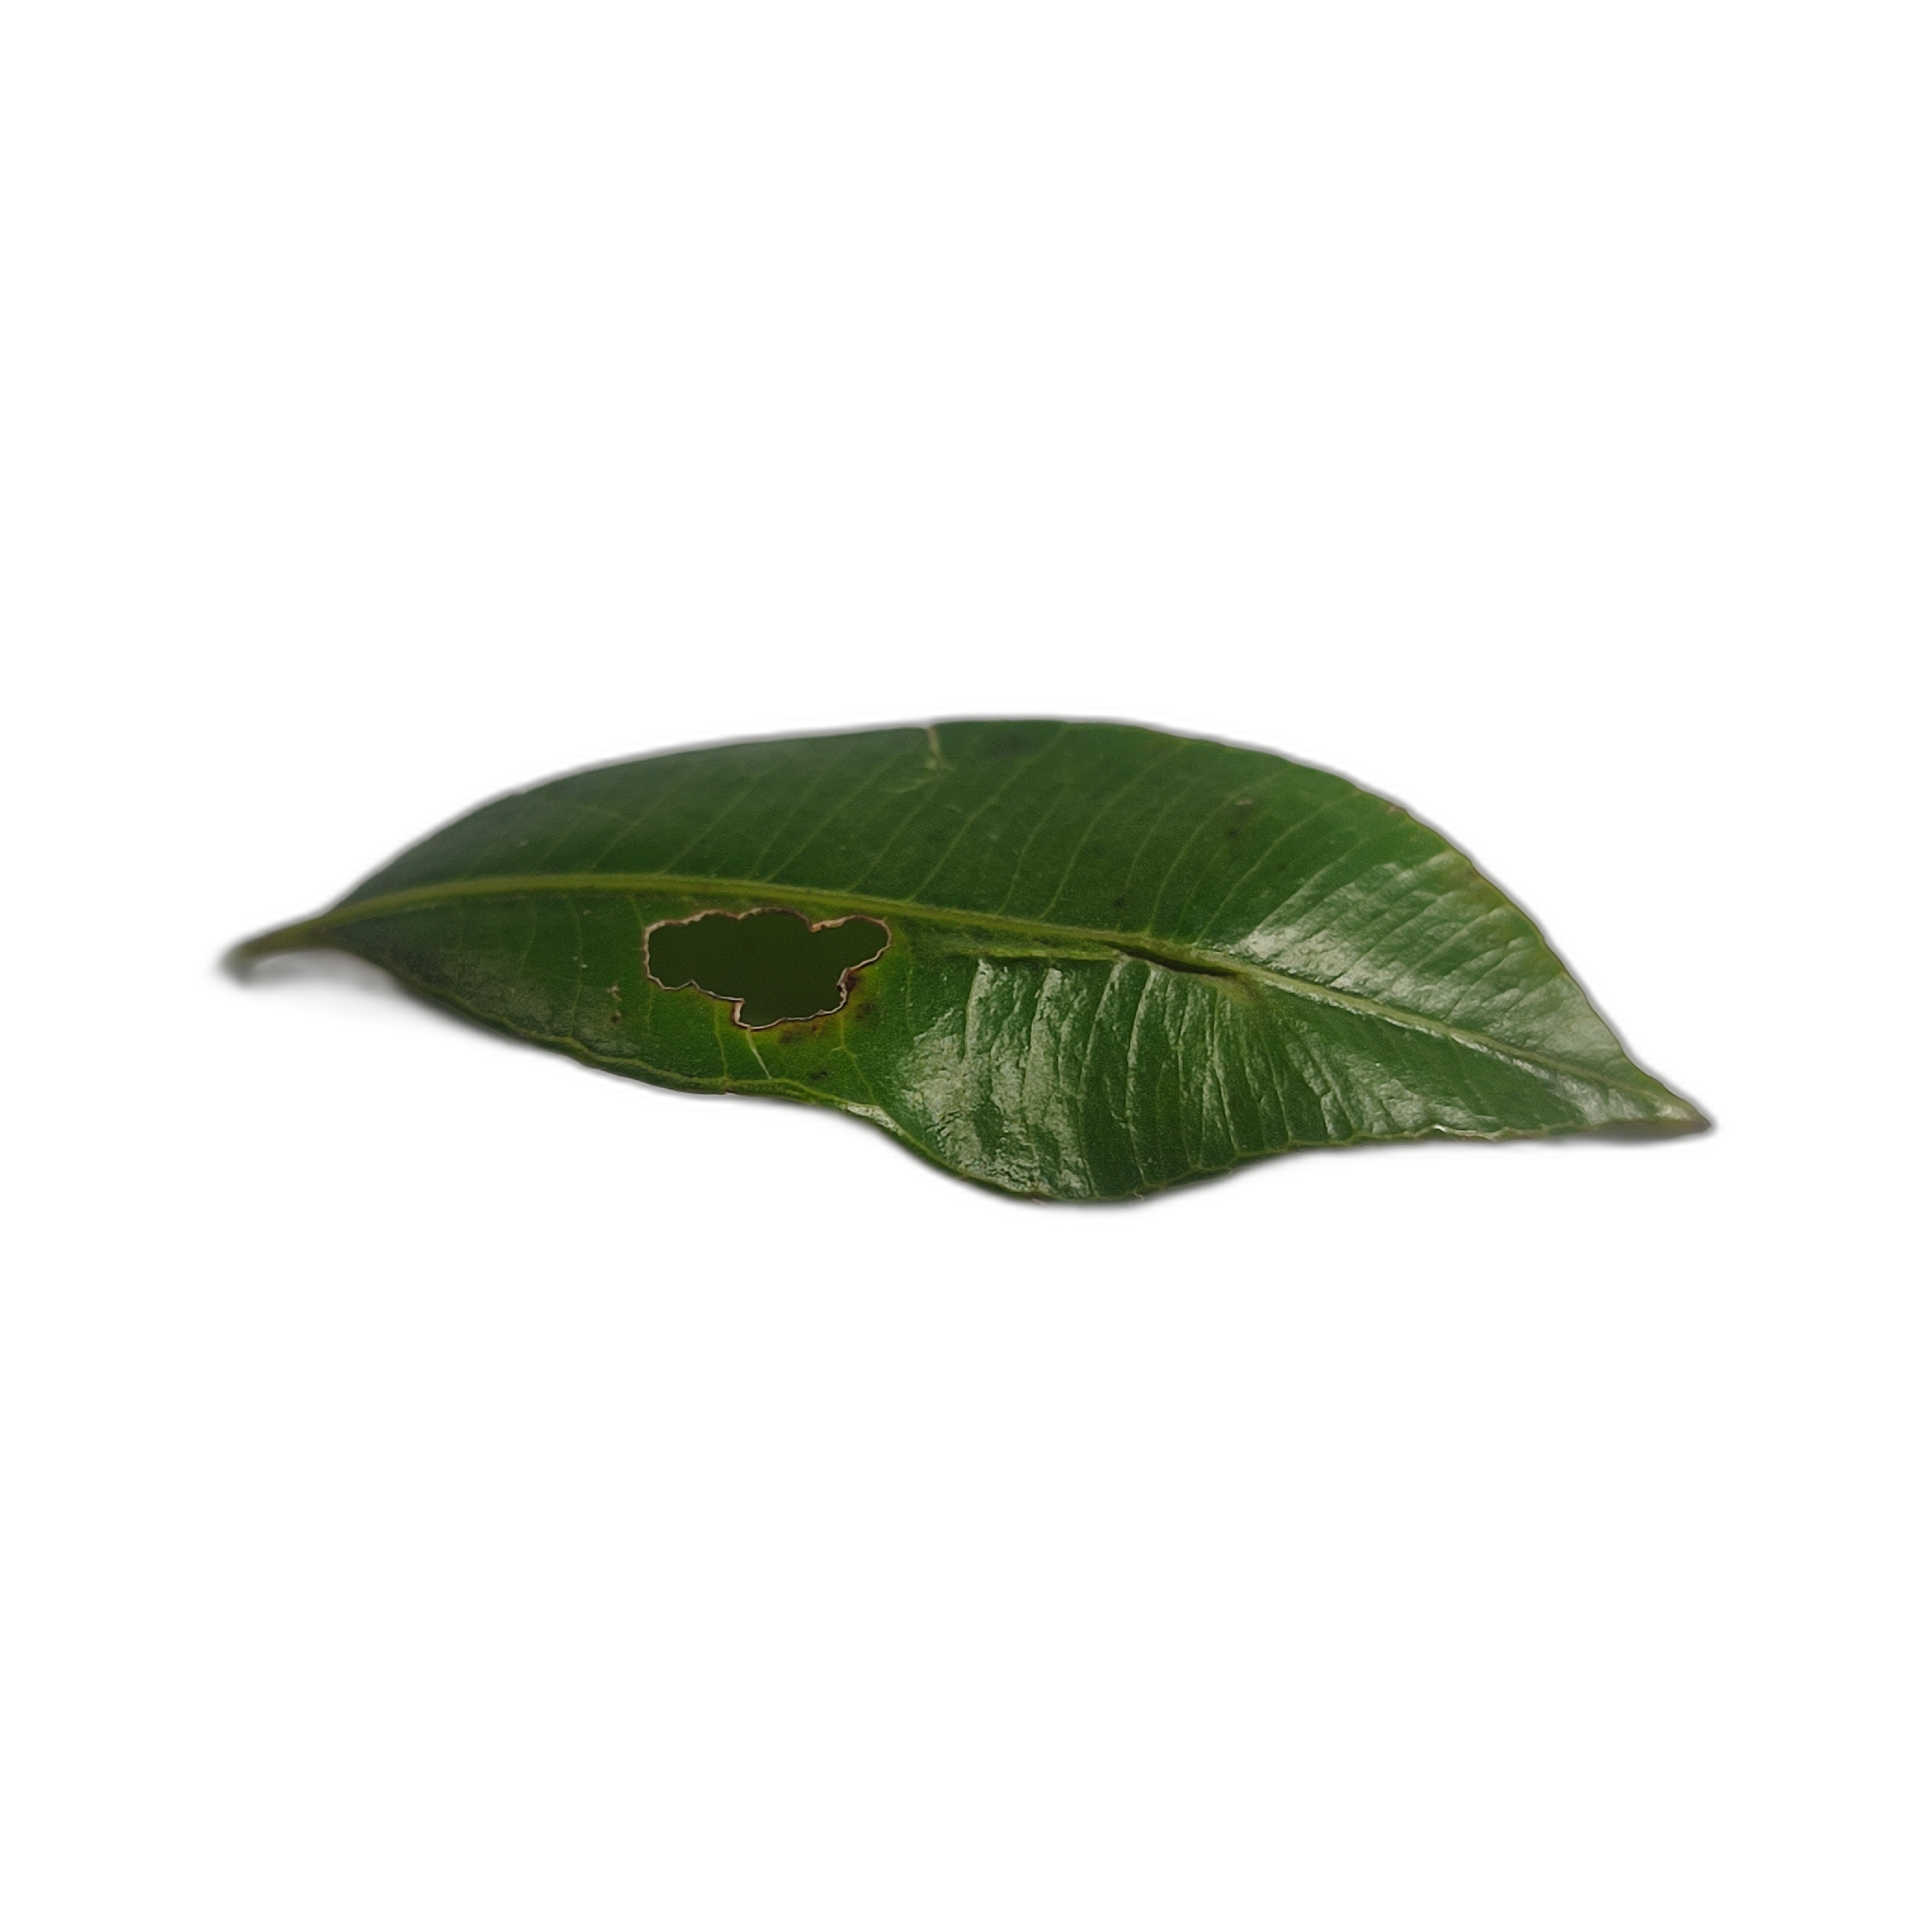
Label: not_healthy